Women in Nepal

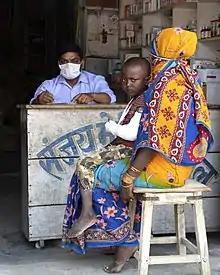
A Nepali woman with her child at a medical shop in Rajbiraj

In Nepal, the historical gender roles, spaces and stereotypes of the ‘public’ male breadwinner (provider) and ‘private’ female care-giver are espoused even under changing situations. This is due to the association of household status with women's non-work that has been perpetuated by the circumstances of women having to offer their labor in the paid market work-spheres under extreme economic stress and poverty. Men are predominantly the ones who interact with the outside world while women's major sphere of operation is within the households. It is said that Nepali girls and women work for more than boys and men, spending 25 percent to 50 percent more time on households tasks, economic and agricultural activities. Yet, due to the nature of their work which is intertwined with household activities at times and is often unpaid, on the one hand, and the flawed definition of economic activity, on the other hand, women's economic participation remains statistically invisible. The role played by women in the care sector, predominantly their reproductive work, bearing, rearing, nurturing children and household maintenance are activities that fall outside the national accounting systems. While these activities are crucial for household members well-being and effective participation in different spheres – economic, social and political, they continue to remain non-economic activities. By virtue of women performing these roles which are statistically not counted as economic and hence not monetarily valued, women's roles and their contribution is assigned low status.